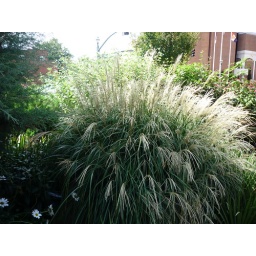
in the garden by the clock tower in Franklin